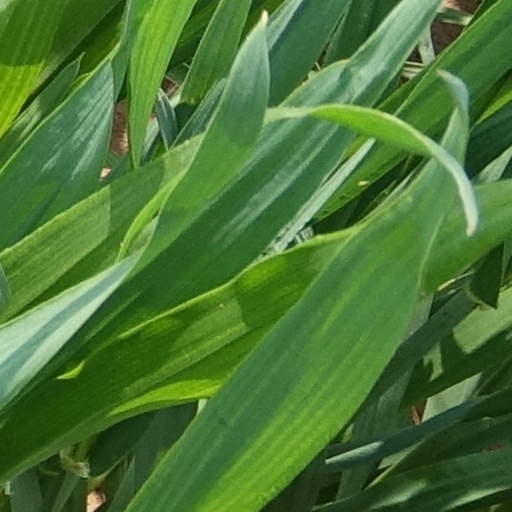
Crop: wheat